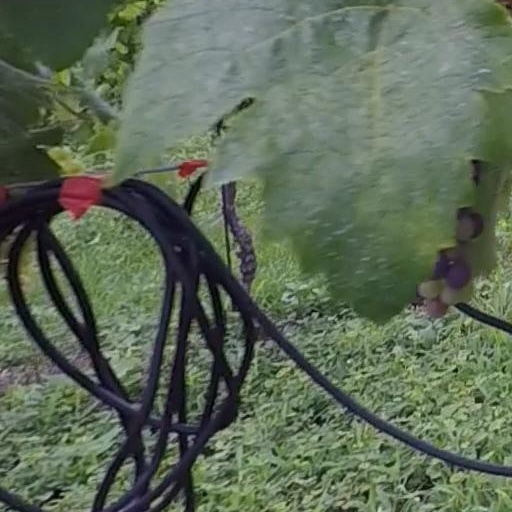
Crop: grape